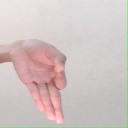
अक्षर: ज्ञ